2016 Japan Series

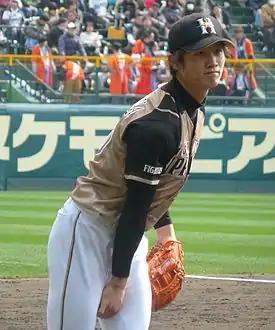
Haruki Nishikawa hit a walk-off grand slam in the ninth inning of Game 5.

Johnson started Game 5 for Hiroshima, while Takayuki Kato started for Hokkaido. Seiya Suzuki had an RBI single in the first inning for Hiroshima. Kato failed to complete the second inning, and Luis Mendoza threw scoreless innings for the Fighters. Johnson did not allow a run in six innings pitched. Takuya Nakashima had an RBI single to tie the game for Hokkaido in the seventh inning. Nishikawa hit a walk-off grand slam in the bottom of the ninth inning for Hokkaido.